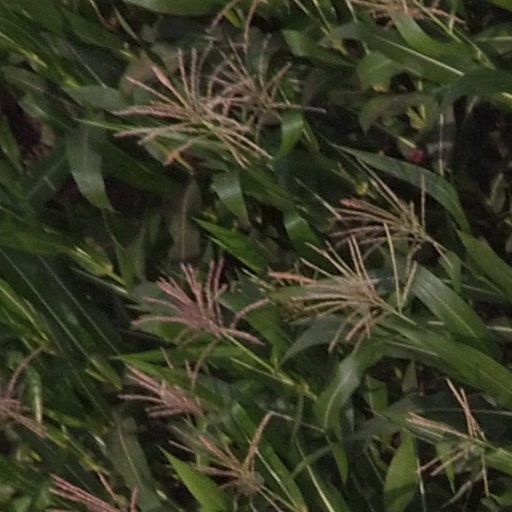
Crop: maize; corn